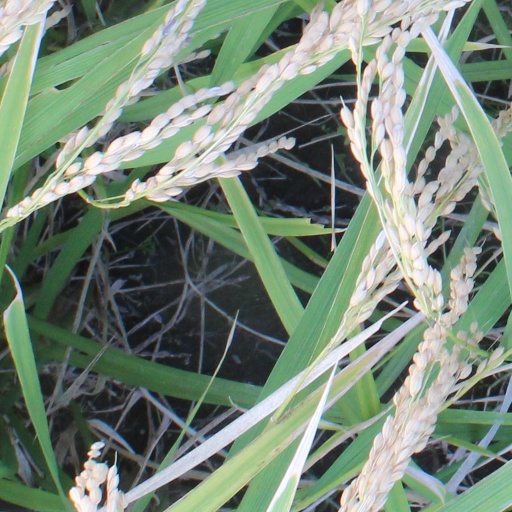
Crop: rice